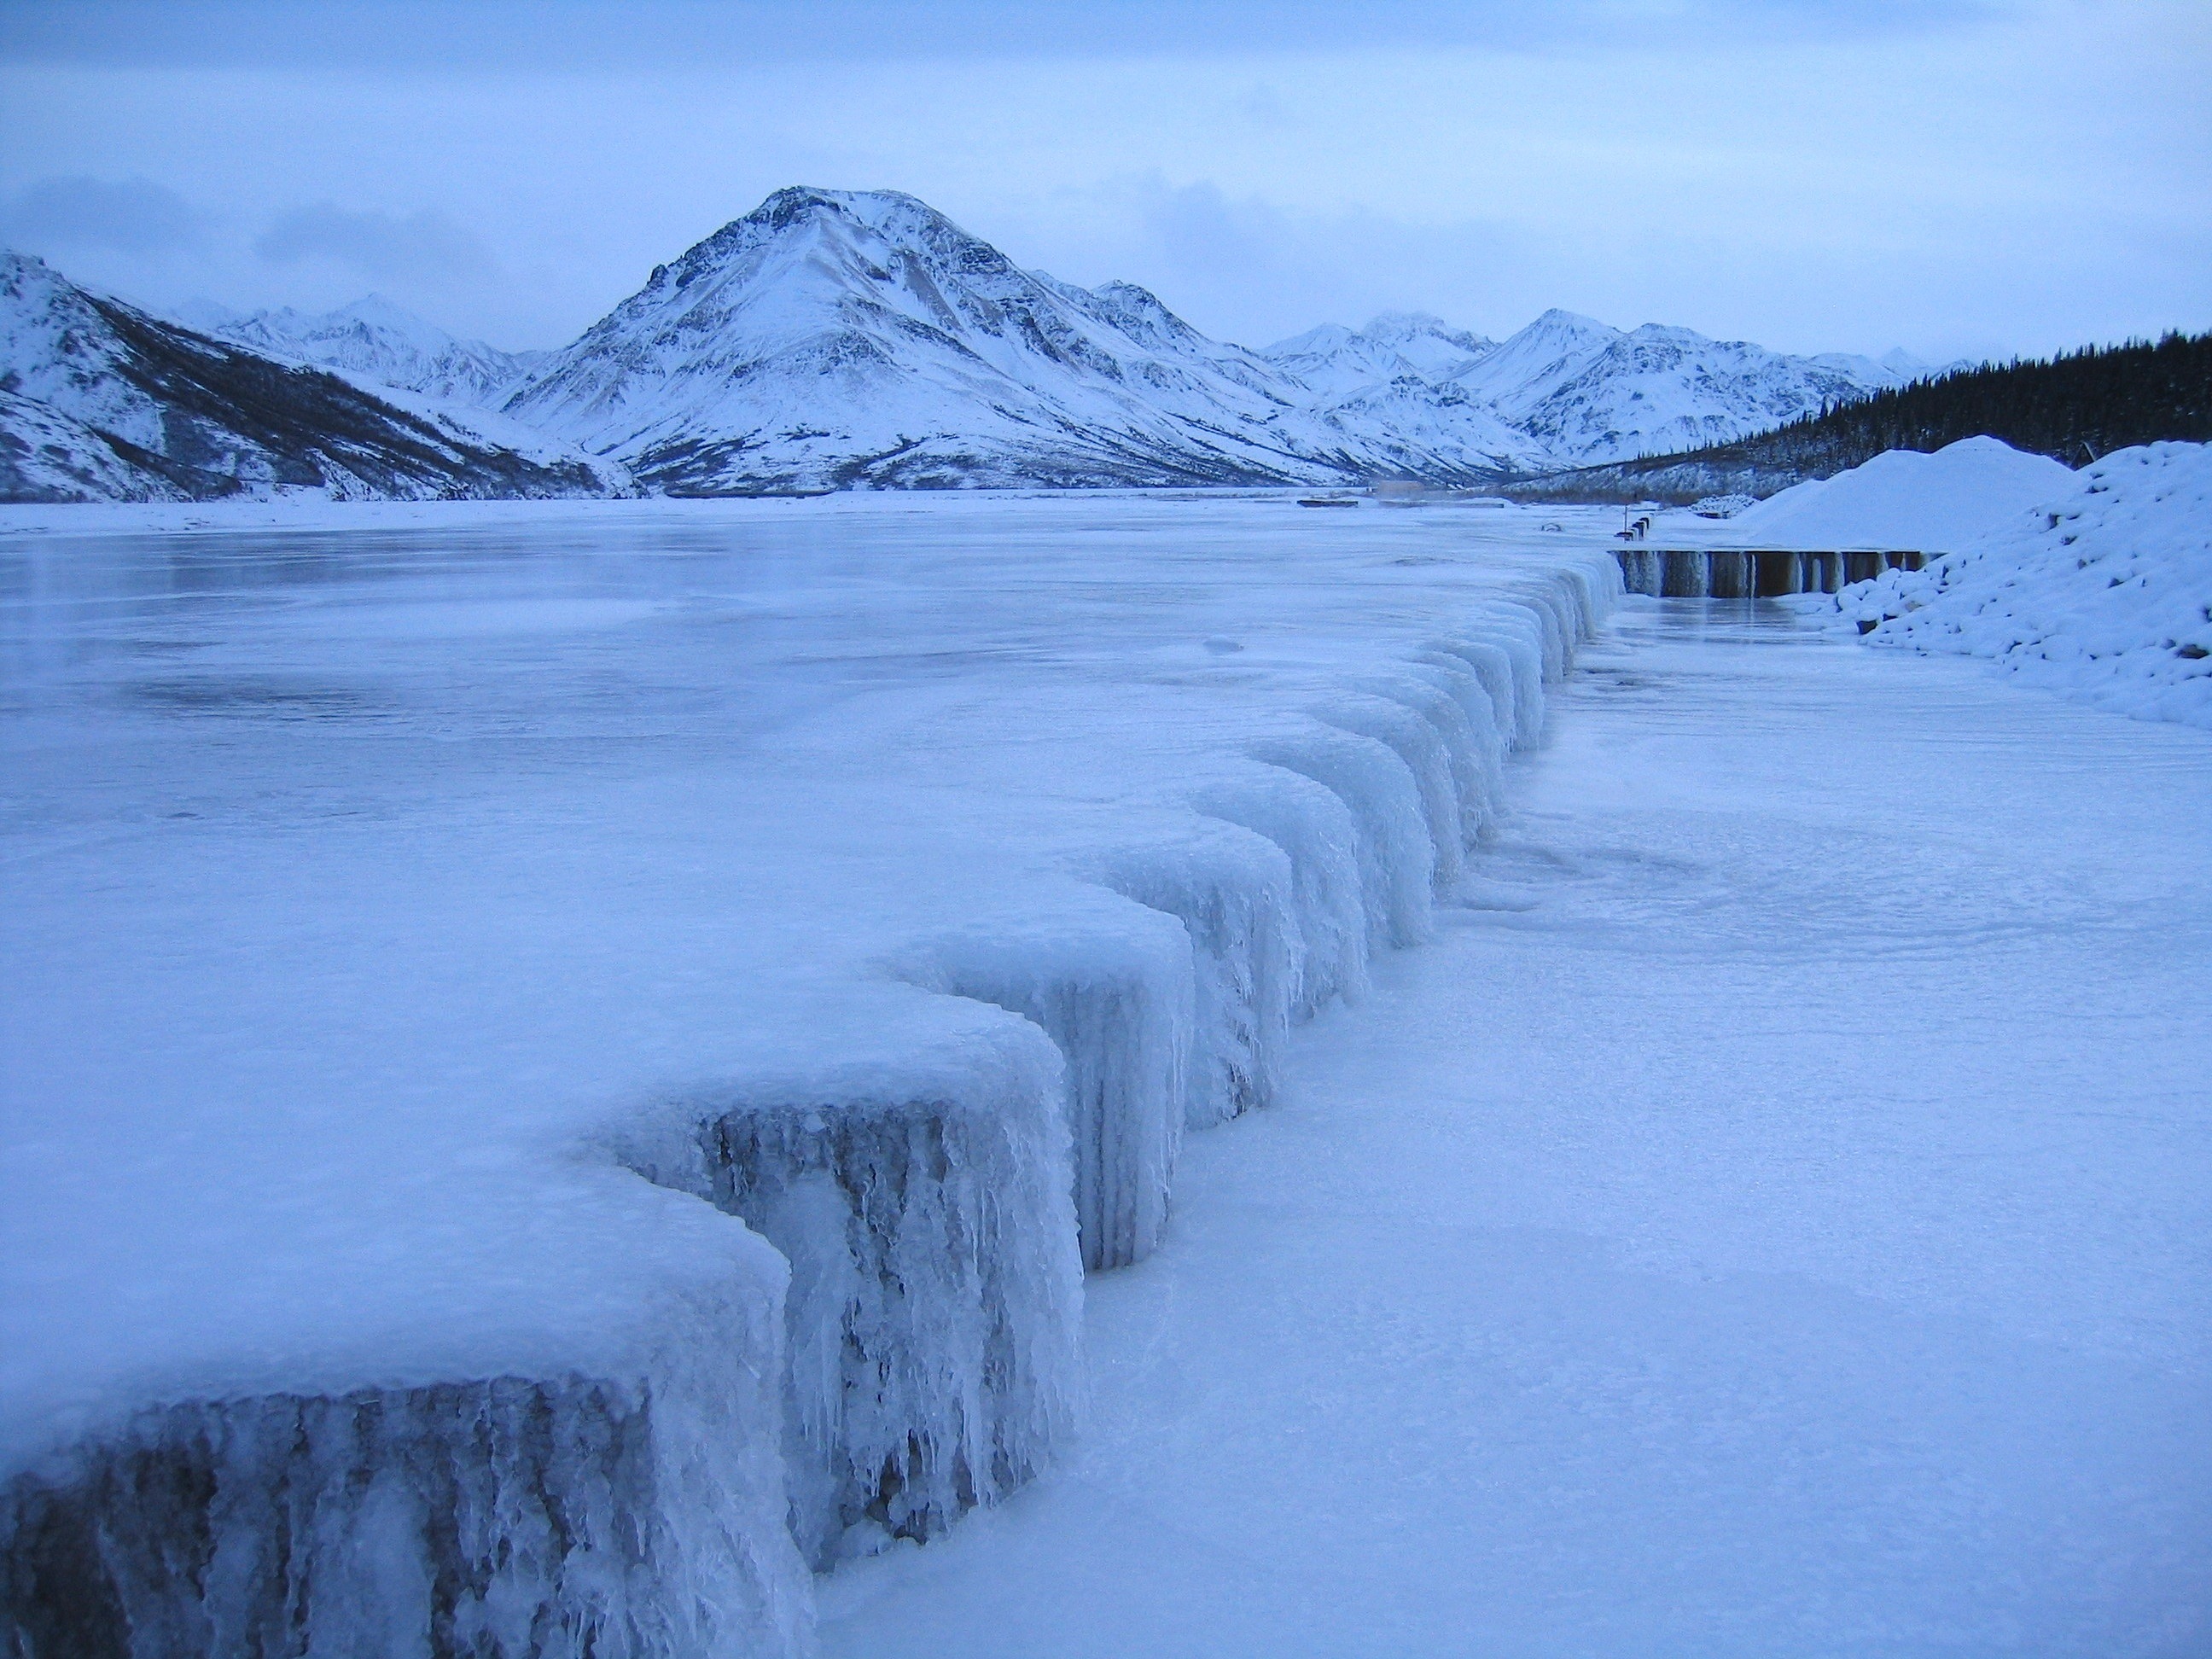
landscape, water, nature, forest, mountain, snow, winter, sky, countryside, lake, mountain range, country, ice, weather, frozen, arctic, season, trees, woods, outside, clouds, mountains, alaska, piste, freezing, denali national park, arctic ocean, geological phenomenon